Bunkers in Albania

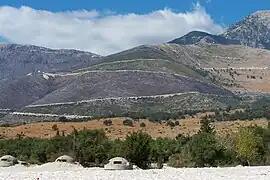
A line of bunkers in Dhërmi, Himara

The bunkerisation of the country had effects that went beyond their ubiquitous physical impact on the landscape. The bunkers were presented by the Party as both a symbol and a practical means of preventing Albania's subjugation by foreign powers, but some viewed them as a concrete expression of Hoxha's policy of isolationism – keeping the outside world at bay. Some Albanians saw them as an oppressive symbol of intimidation and control.